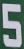
Number: 5